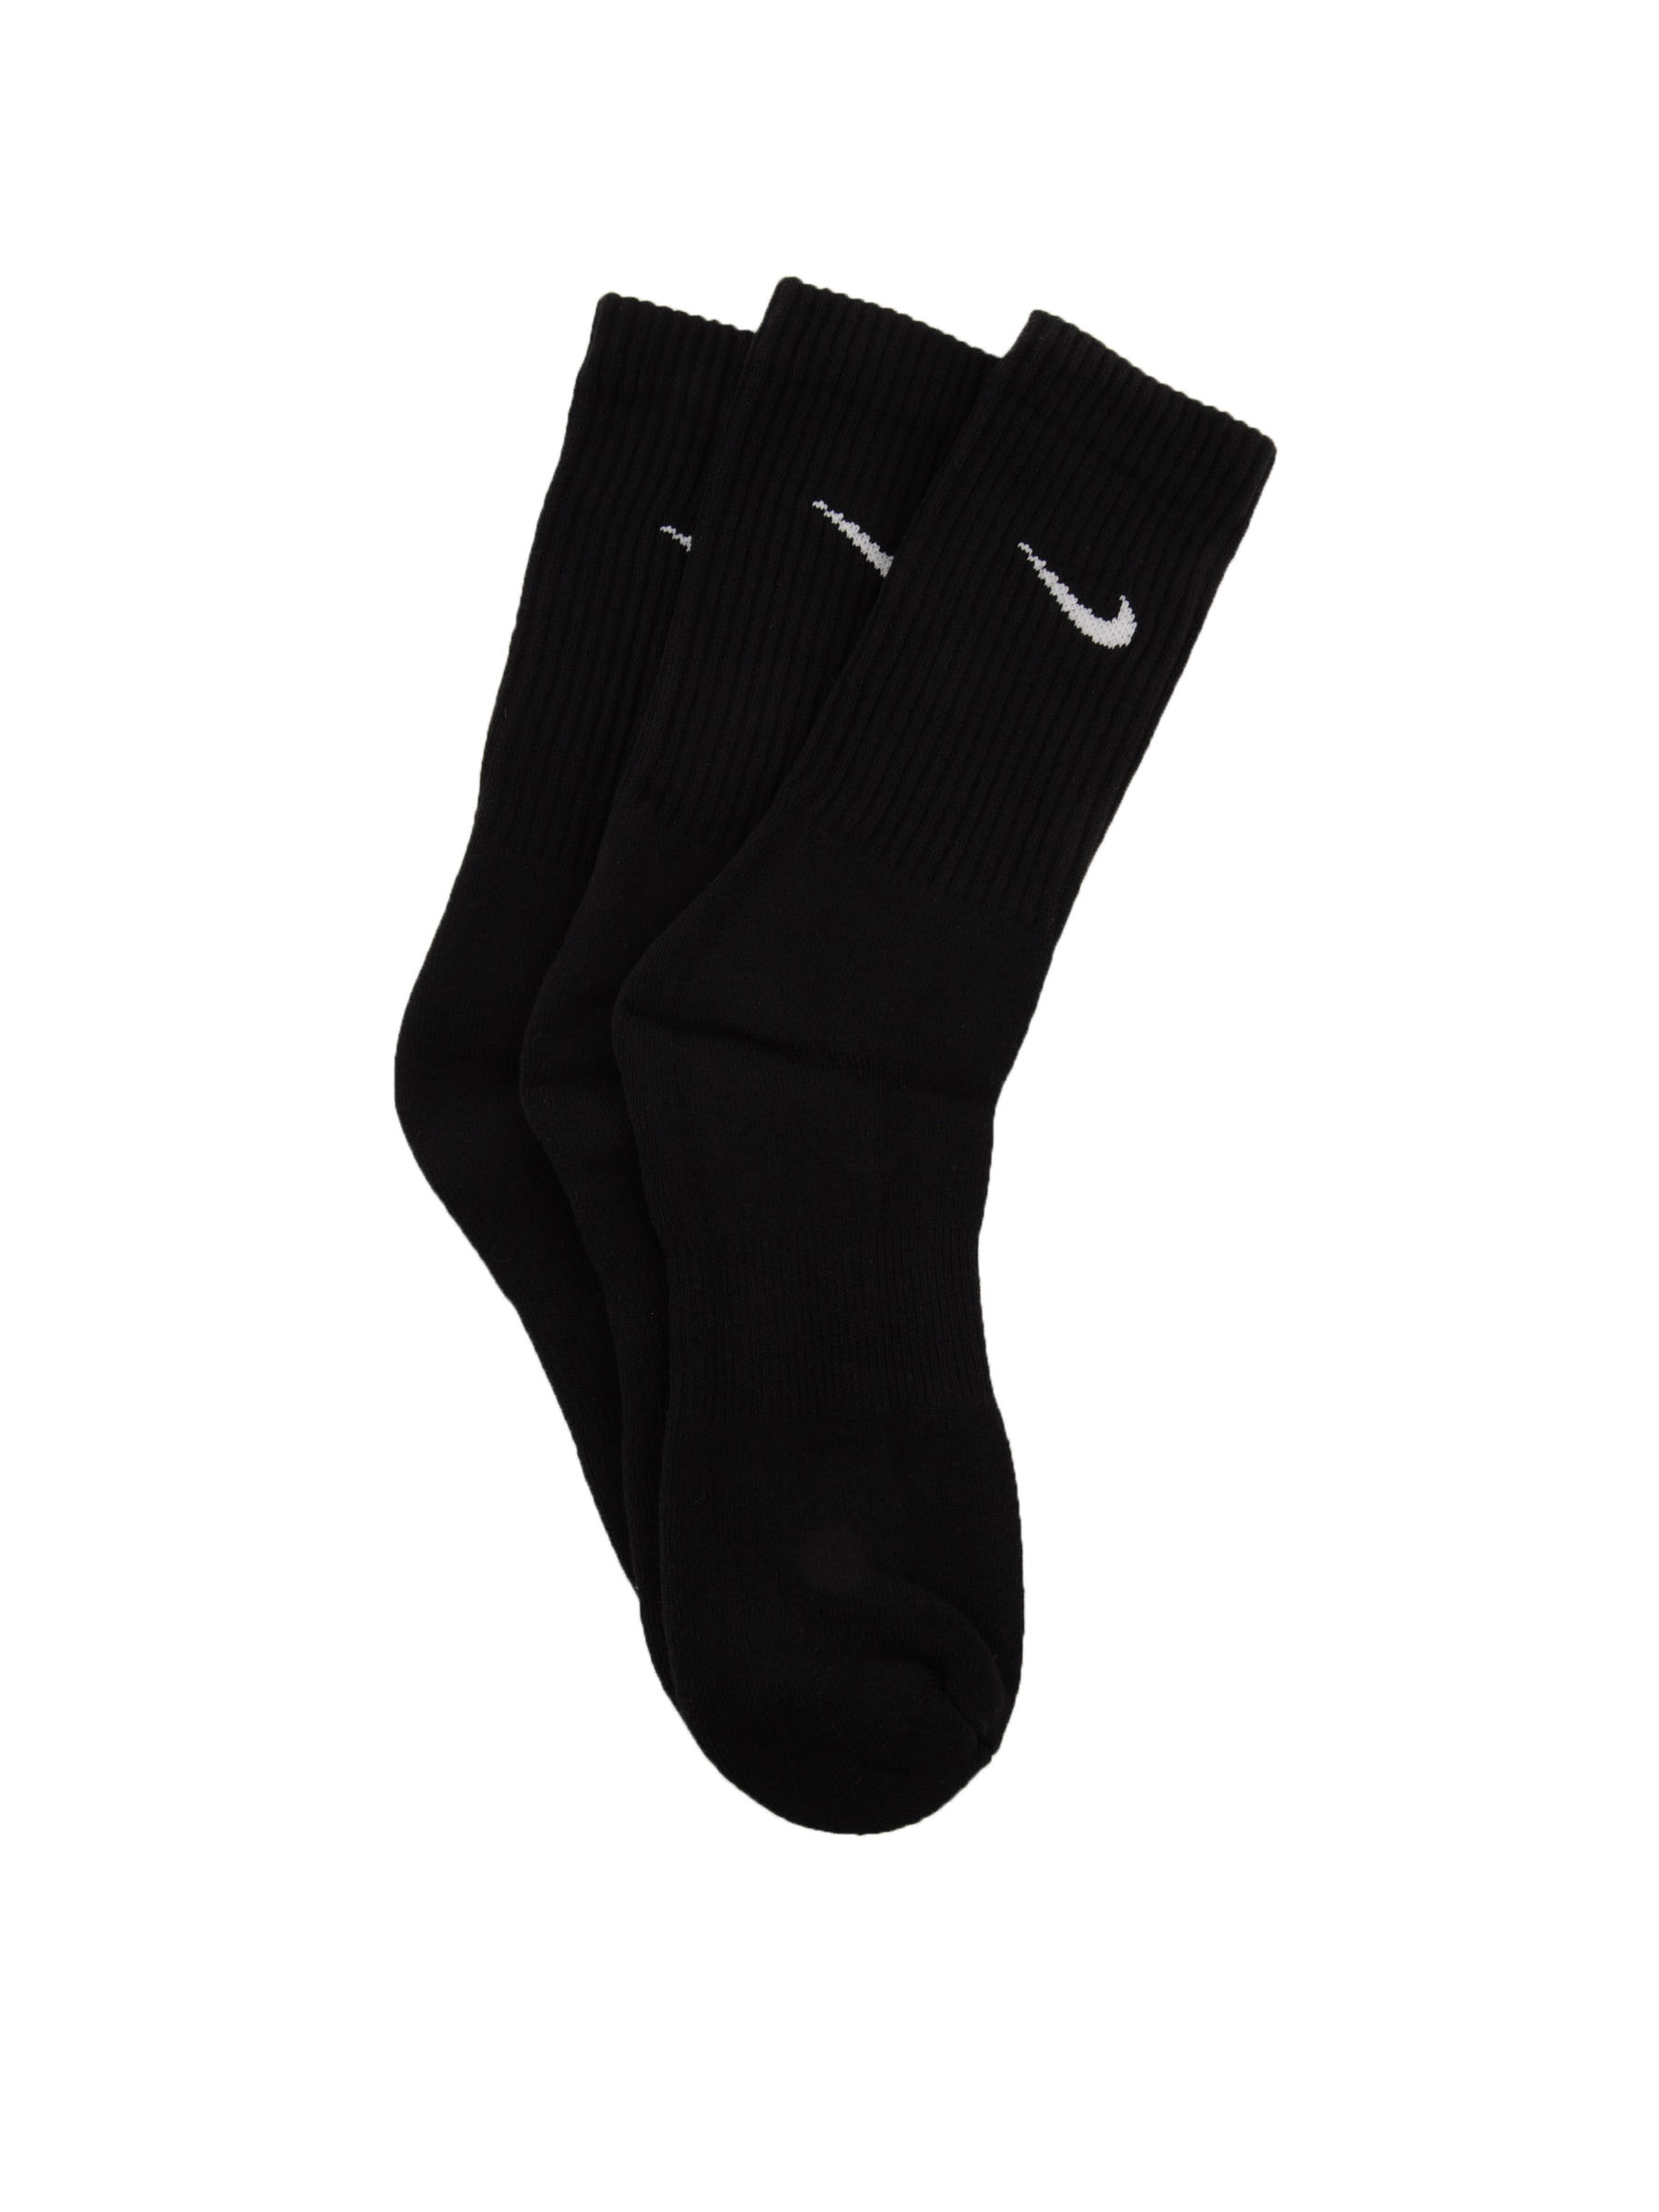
Nike Men pack of 3 Sports Socks
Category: Accessories / Socks / Socks
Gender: Men
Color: Black
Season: Fall 2011
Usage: Sports